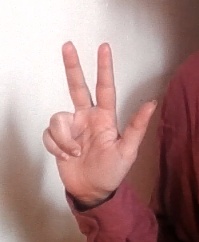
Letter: al